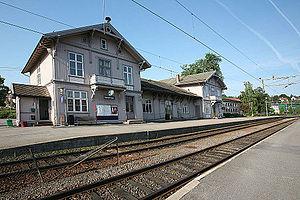
Le réseau ferroviaire de Norvège comprend 4 087 kilomètres de ligne de chemin de fer dont 2 622 km sont électrifiés et 242 sont en double voie. Il compte 696 tunnels et 2 790 ponts.
La gare de Kongsvinger est une gare ferroviaire de la Kongsvingerbanen située dans la commune de Kongsvinger.
Andreas Friedrich Wilhelm von Hanno, né le 15 décembre 1826 à Hambourg et mort le 12 décembre 1882 à Christiania, est un architecte allemand qui vécut à partir de 1850 en Norvège et y termina sa carrière.